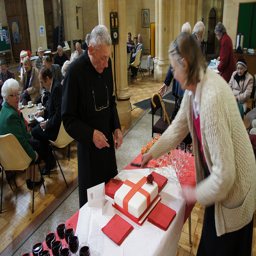
A group of older people are in a large dining room.
A man and a woman standing at a table at a community center.
Older people sitting and looking at things on a table.
A women is serving wine at a social function
People attending a function with wine and a cake.